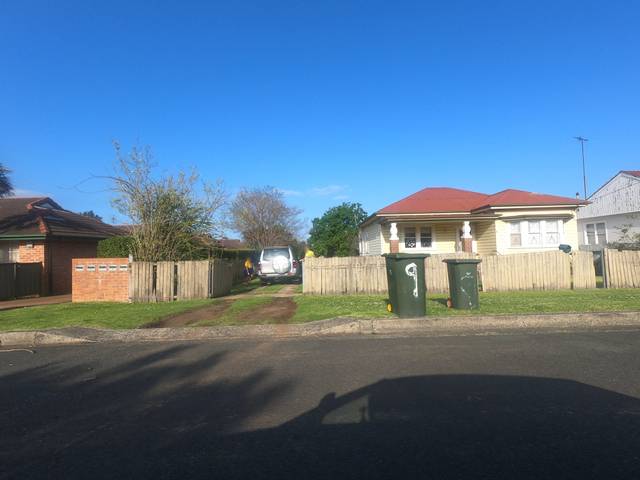
Region: Australia
Coordinates: -34.436, 150.884